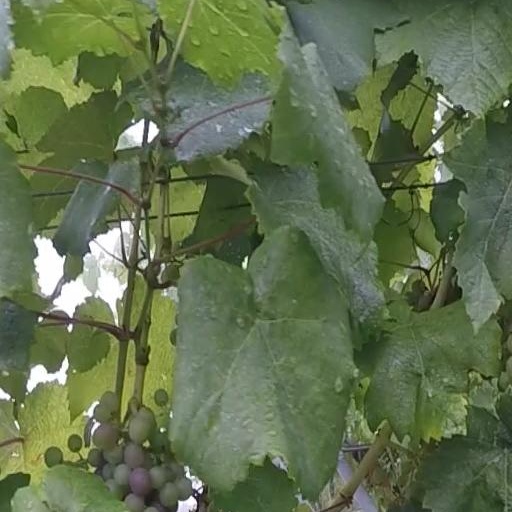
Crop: grape